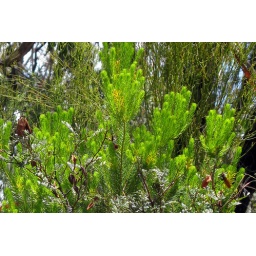
persoonia acerosa growing behind a barbed wire fence near a fire-trail in the blue mountains (couldn't get closer)...